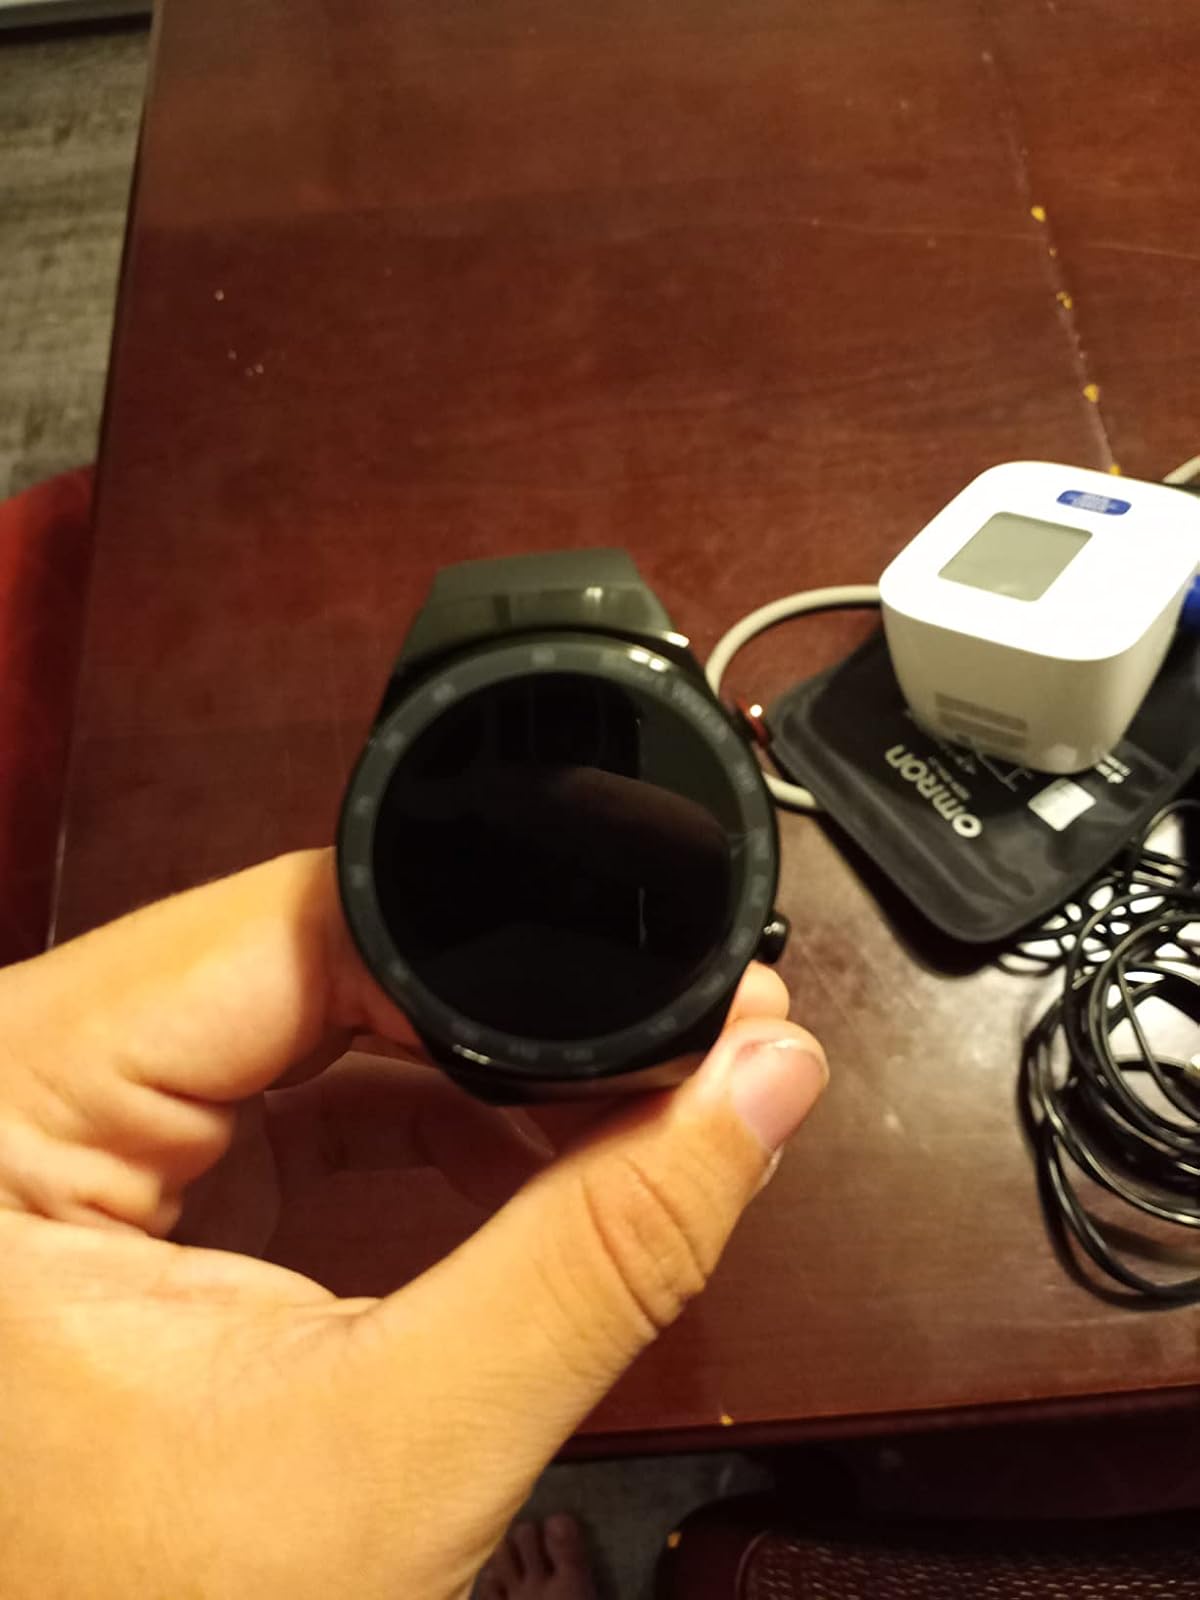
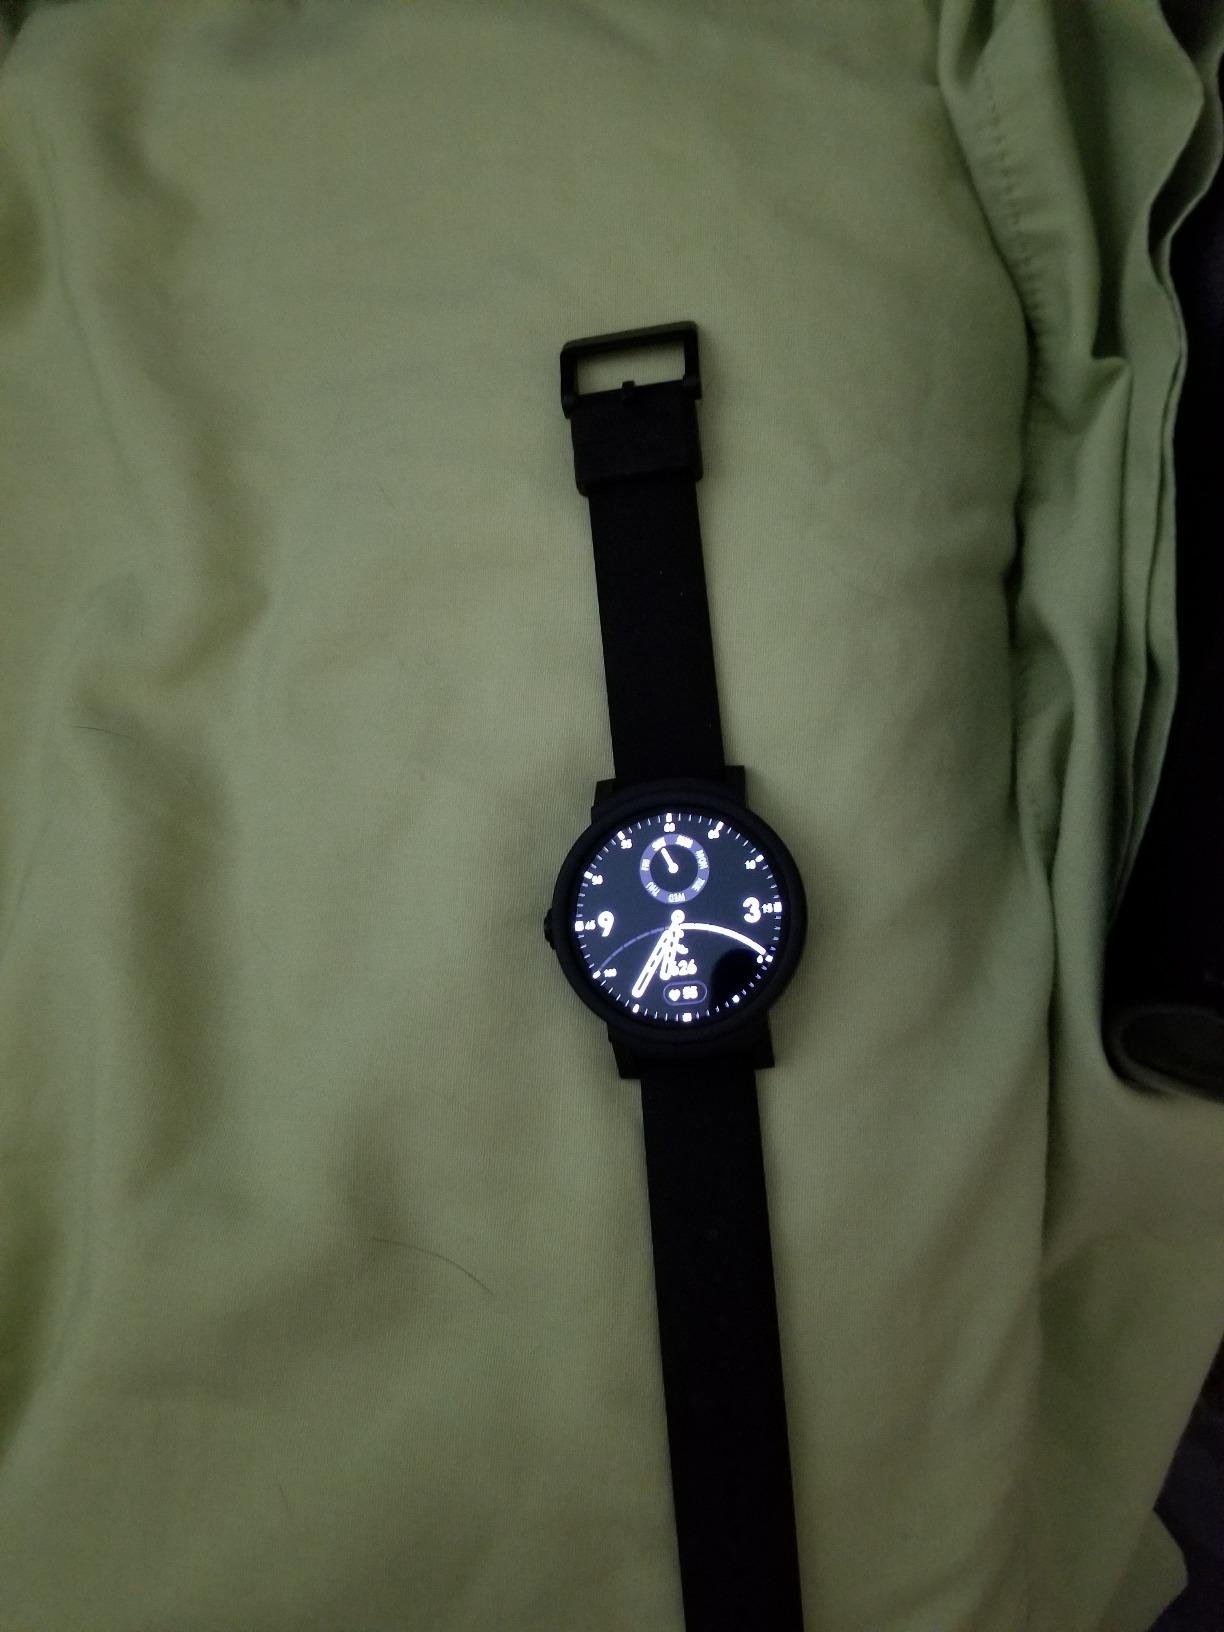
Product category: smartwatch
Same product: no